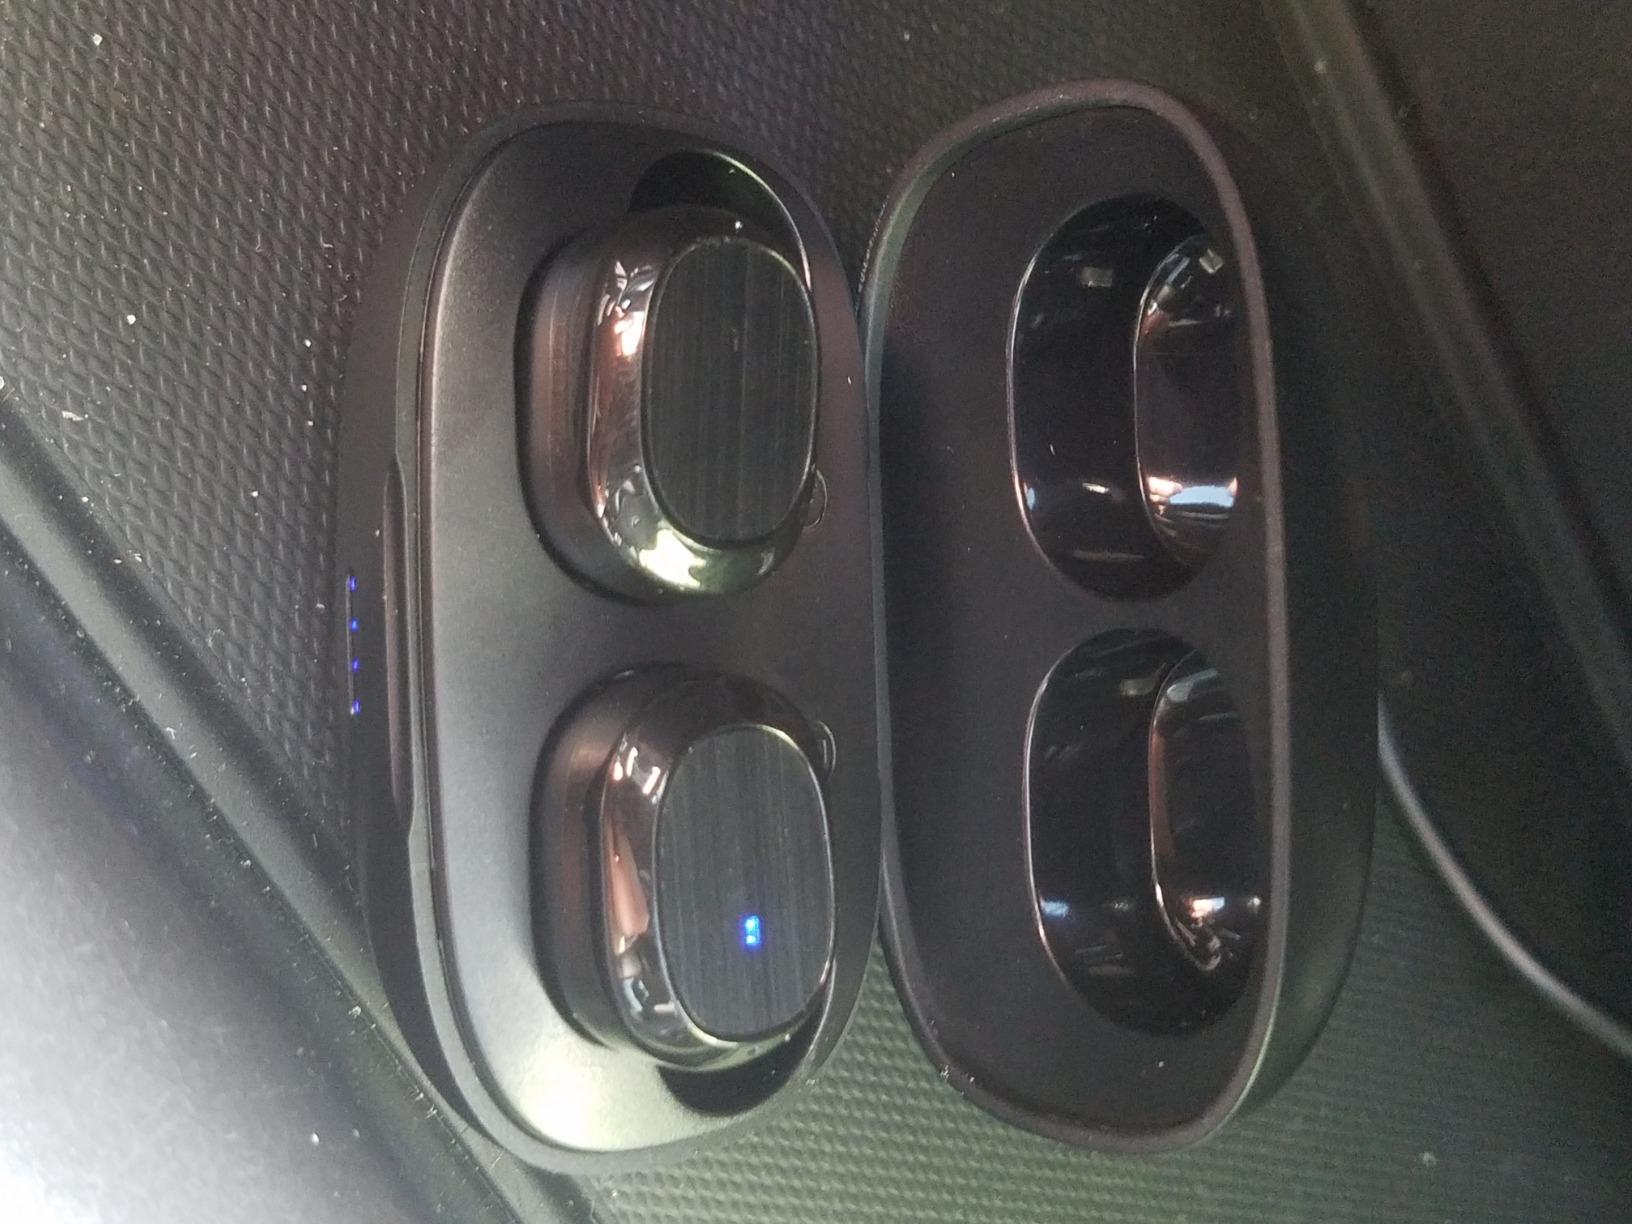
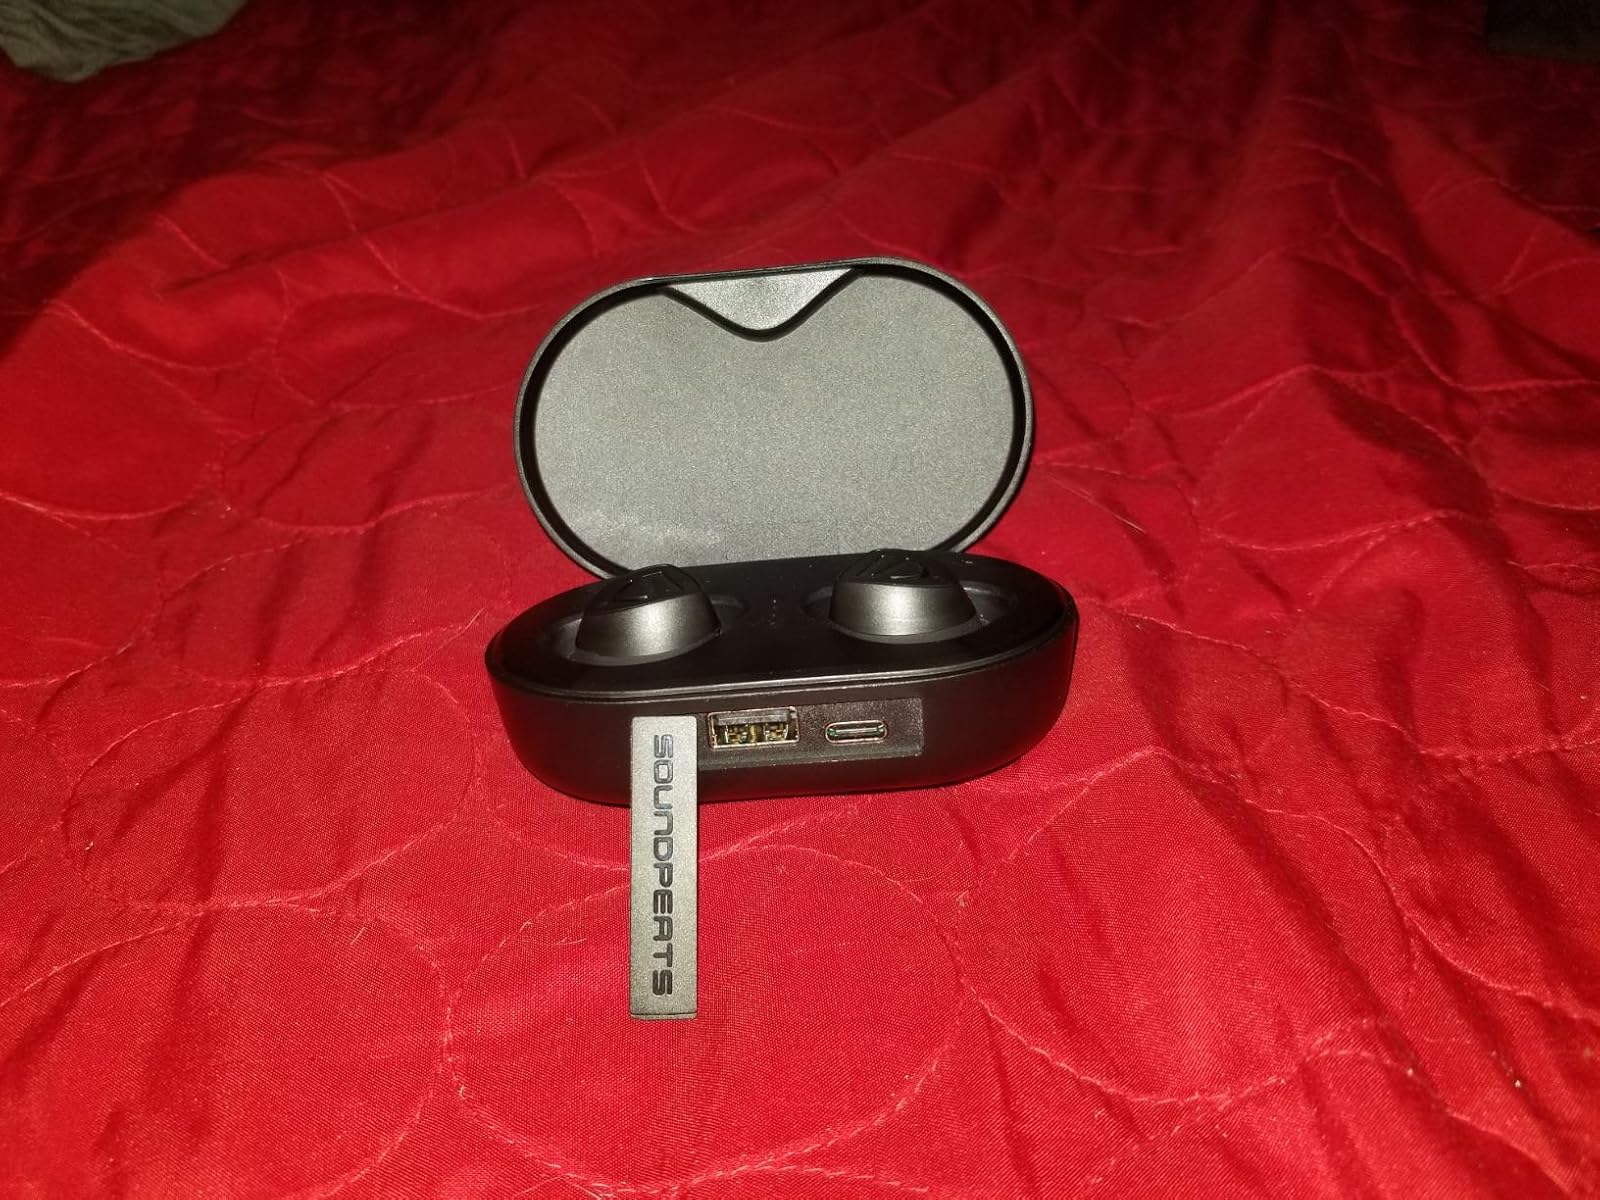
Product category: earbuds
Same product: no